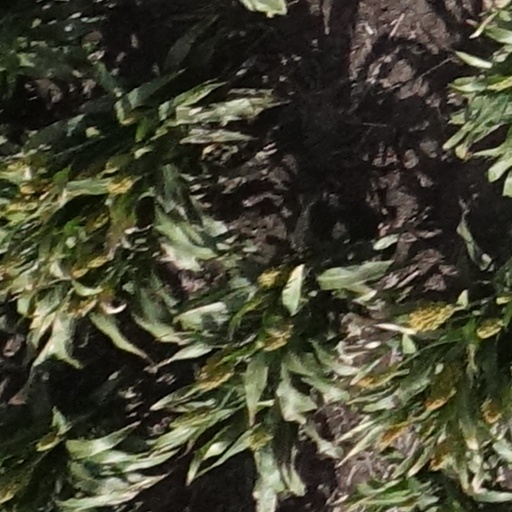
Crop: sorghum